Egyptian National Railways

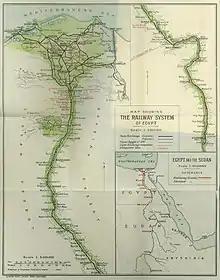
Map from "Egypt & how to see it"

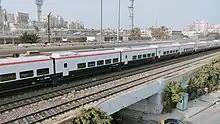
Talgo train

By 1888, the ERA was in better order and could resume expanding its network. In 1890 a second line between Cairo and Tura opened. On 15 May 1892 the Imbaba Bridge was built across the Nile, linking Cairo with the line south following the west bank of the river. The civil engineer for the bridge was Gustave Eiffel. (It was reformed and renewed in 1924 which is still the only railway bridge across the Nile in Cairo.) Cairo's main Misr Station was rebuilt in 1892. The line south was extended further upriver from Assiut reaching Girga in 1892, Nag Hammadi in 1896, Qena in 1897 and Luxor and Aswan in 1898. With the railroad's completion, construction began the same year on the first Aswan Dam and the Assiut Barrage, main elements of a plan initiated in 1890 by the government to modernize and more fully develop Egypt's existing irrigated agriculture, export potential, and ability to repay debts to European creditors.